Ken Stern

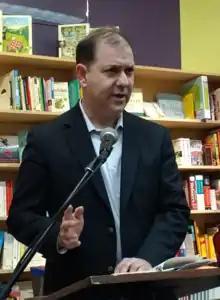
Stern at a book reading in Cambridge, Massachusetts.

Ken Stern is President of Palisades Media Ventures and the author of "With Charity for All" and "Republican Like Me: How I Left the Liberal Bubble and Learned to Love the Right". He is a former chief executive officer of National Public Radio.